Walker's Point Historic District

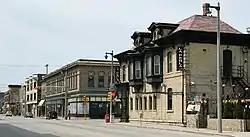
A portion of the district.

The Walker's Point Historic District is a mixed working-class neighborhood of homes, stores, churches and factories in Milwaukee, Wisconsin, with surviving buildings as old as 1849, including remnants of the Philip Best Brewery and the Pfister and Vogel Tannery. In 1978 it was added to the National Register of Historic Places. The NRHP nomination points out that Walker's Point was "the only part of Milwaukee's three original Settlements to reach the last quarter of the Twentieth Century with its Nineteenth and early-Twentieth Century fabric still largely intact," and ventures that "For something similar, one would have to travel to Cleveland or St. Louis if, indeed, so cohesive and broad a grouping of...structures still exists even in those cities."